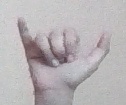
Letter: ya